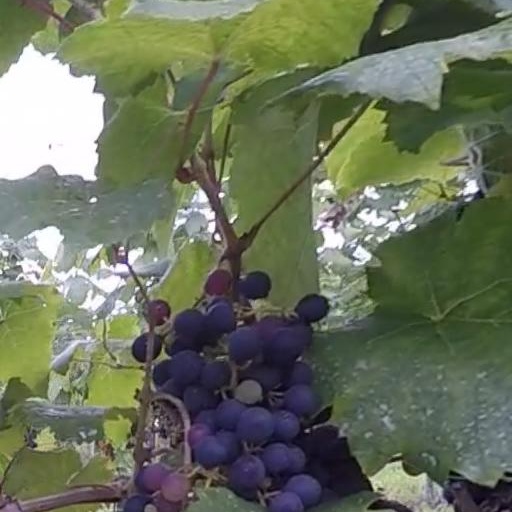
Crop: grape